Tumbleweed

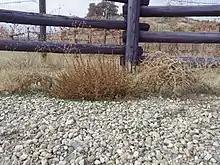
"Amaranthus albus"

In the family Amaranthaceae "s.l." (i.e. broadly defined to include Chenopodiaceae), several annual species of the genus Salsola are tumbleweeds. They are thought to be native to Eurasia, but when their seeds entered North America in shipments of agricultural seeds, they became naturalized in large areas. In the cinema genre of Westerns, they have long been symbols of frontier areas. "Salsola tragus" is the so-called "Russian thistle". It is an annual plant that breaks off at the stem base when it dies, and forms a tumbleweed, dispersing its seeds as the wind rolls it along. It is said to have arrived in the United States in shipments of flax seeds to South Dakota, perhaps about 1870. It now is a noxious weed throughout North America, dominating disturbed habitats such as roadsides, cultivated fields, eroded slopes, and arid regions with sparse vegetation. Though it is a troublesome weed, "Kali tragus" also provides useful livestock forage on arid rangelands.